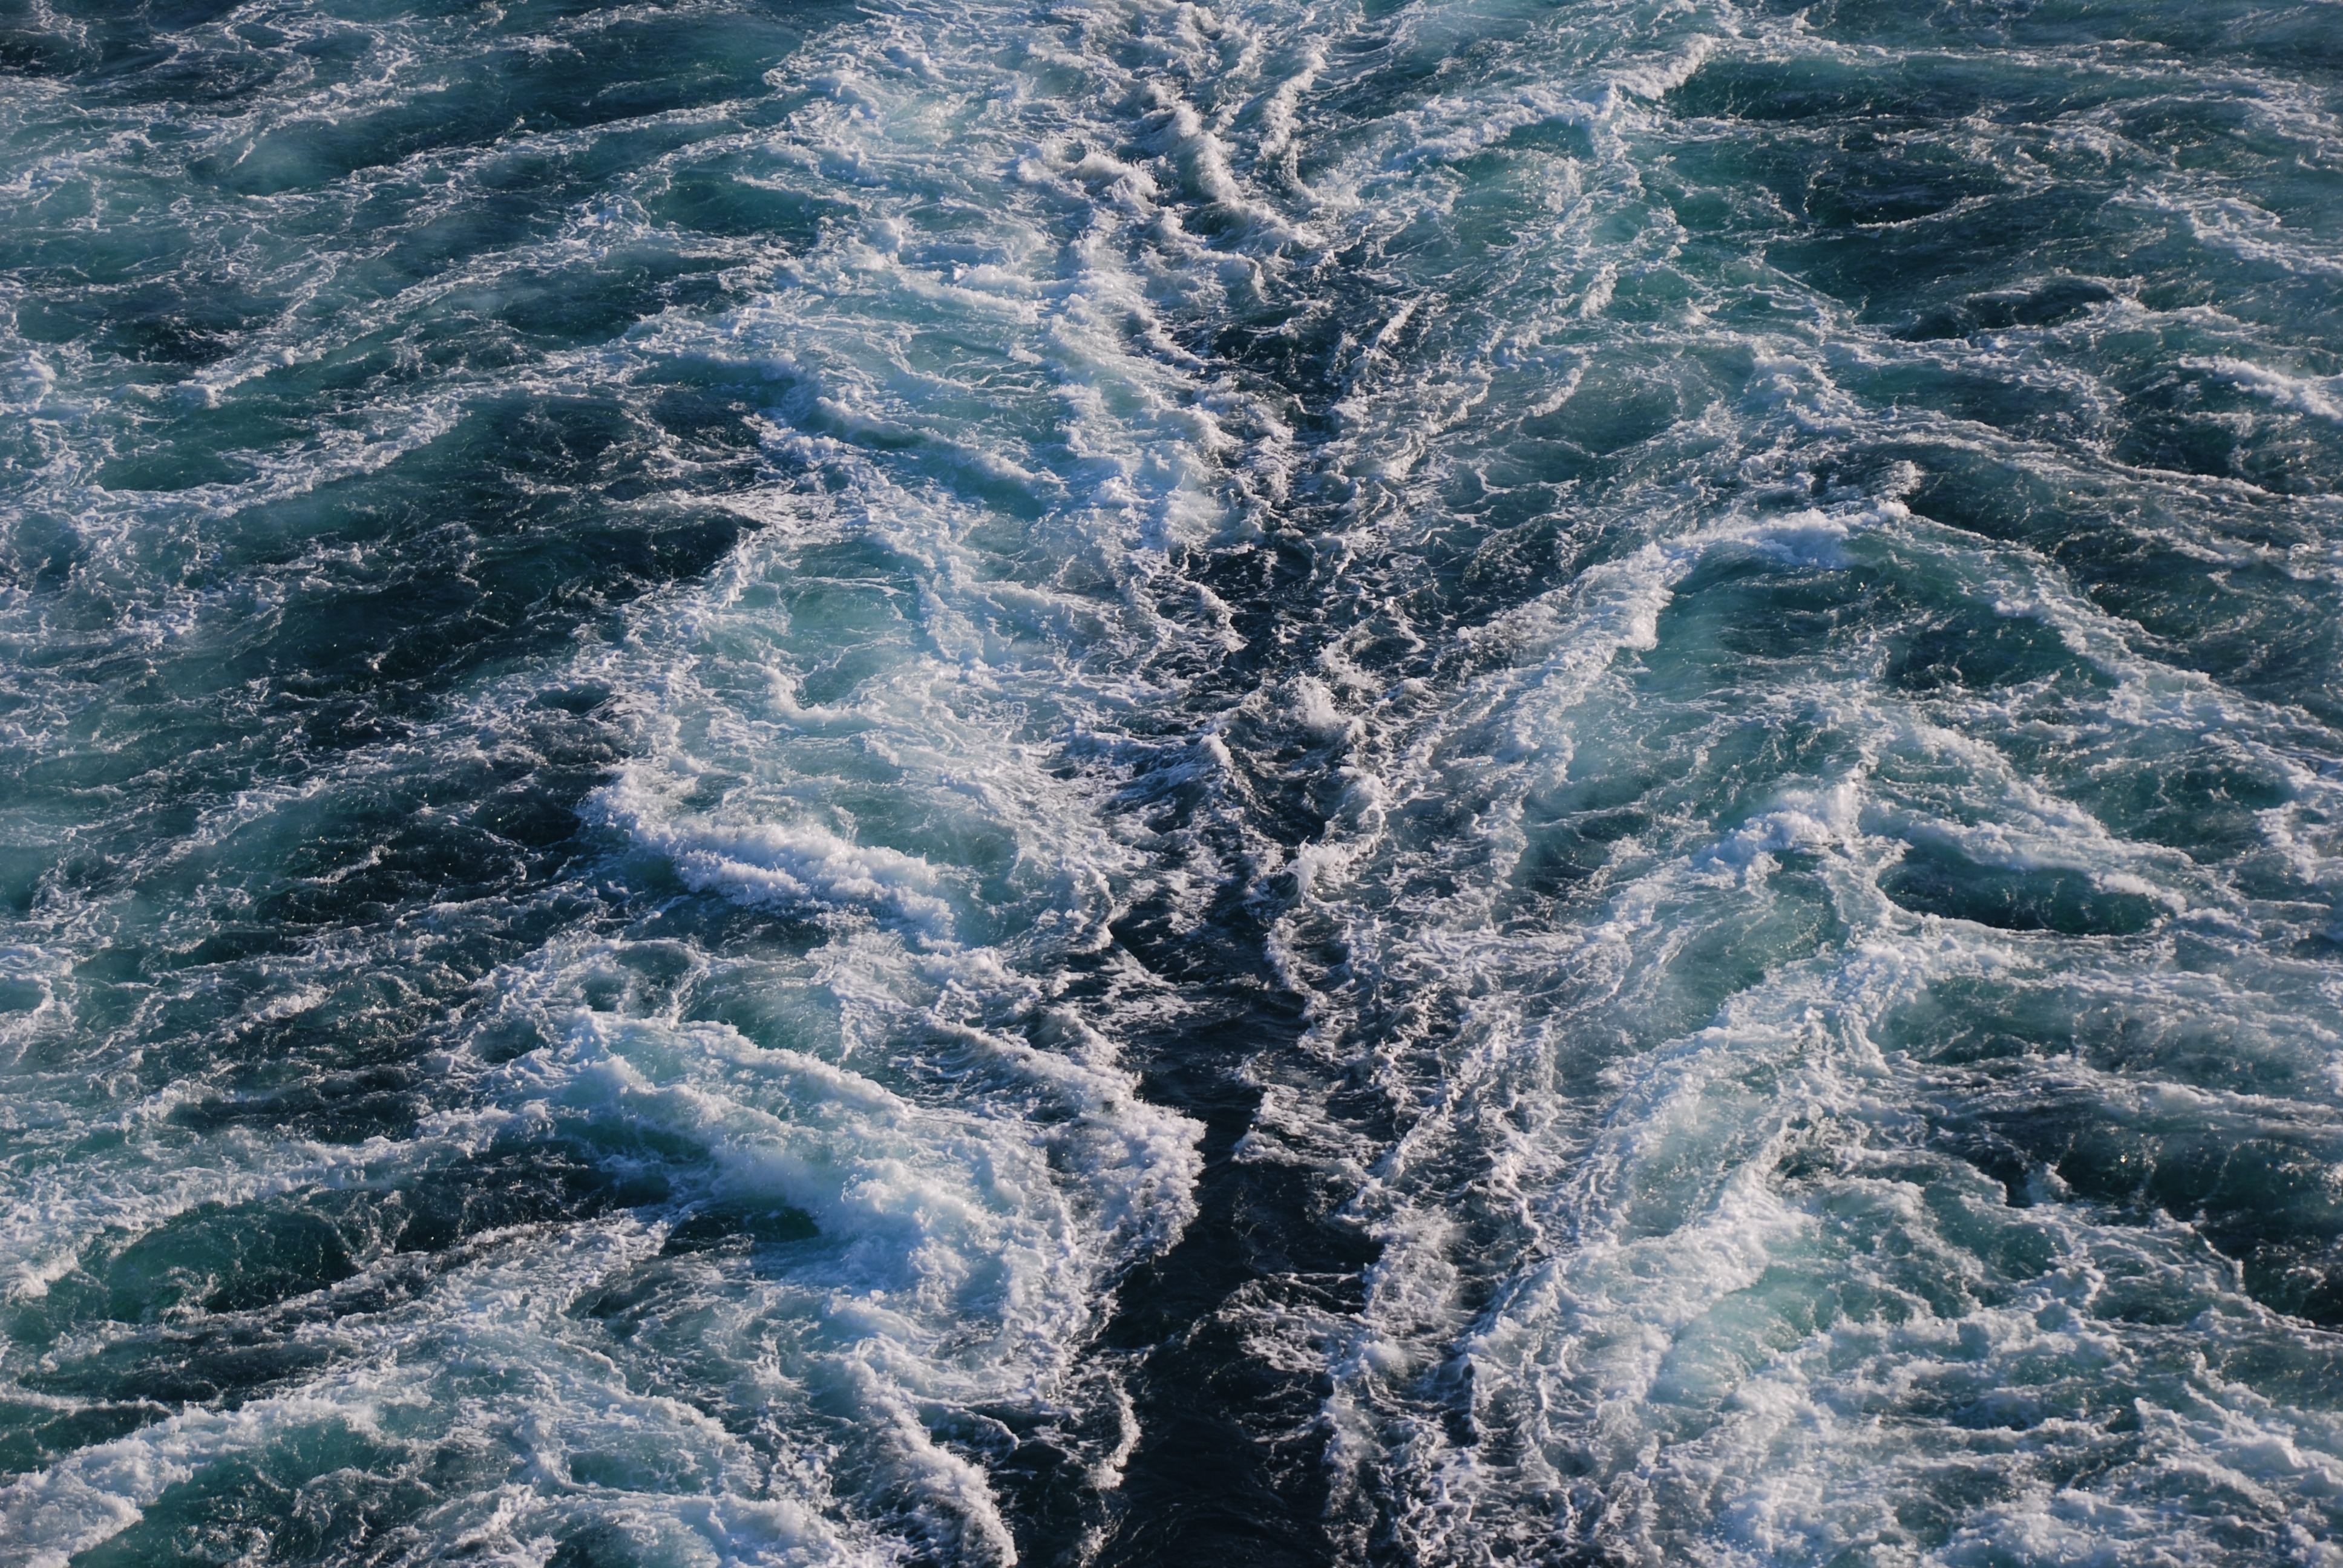
sea, coast, water, ocean, wave, wind, ship, travel, mediterranean, vehicle, rapid, waves, cruise ship, trails, geological phenomenon, wind wave